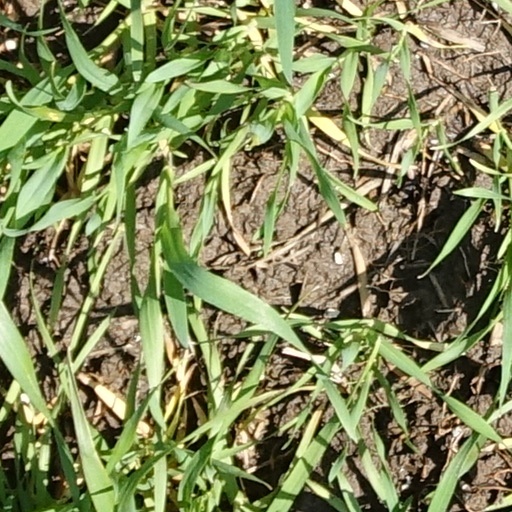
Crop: wheat